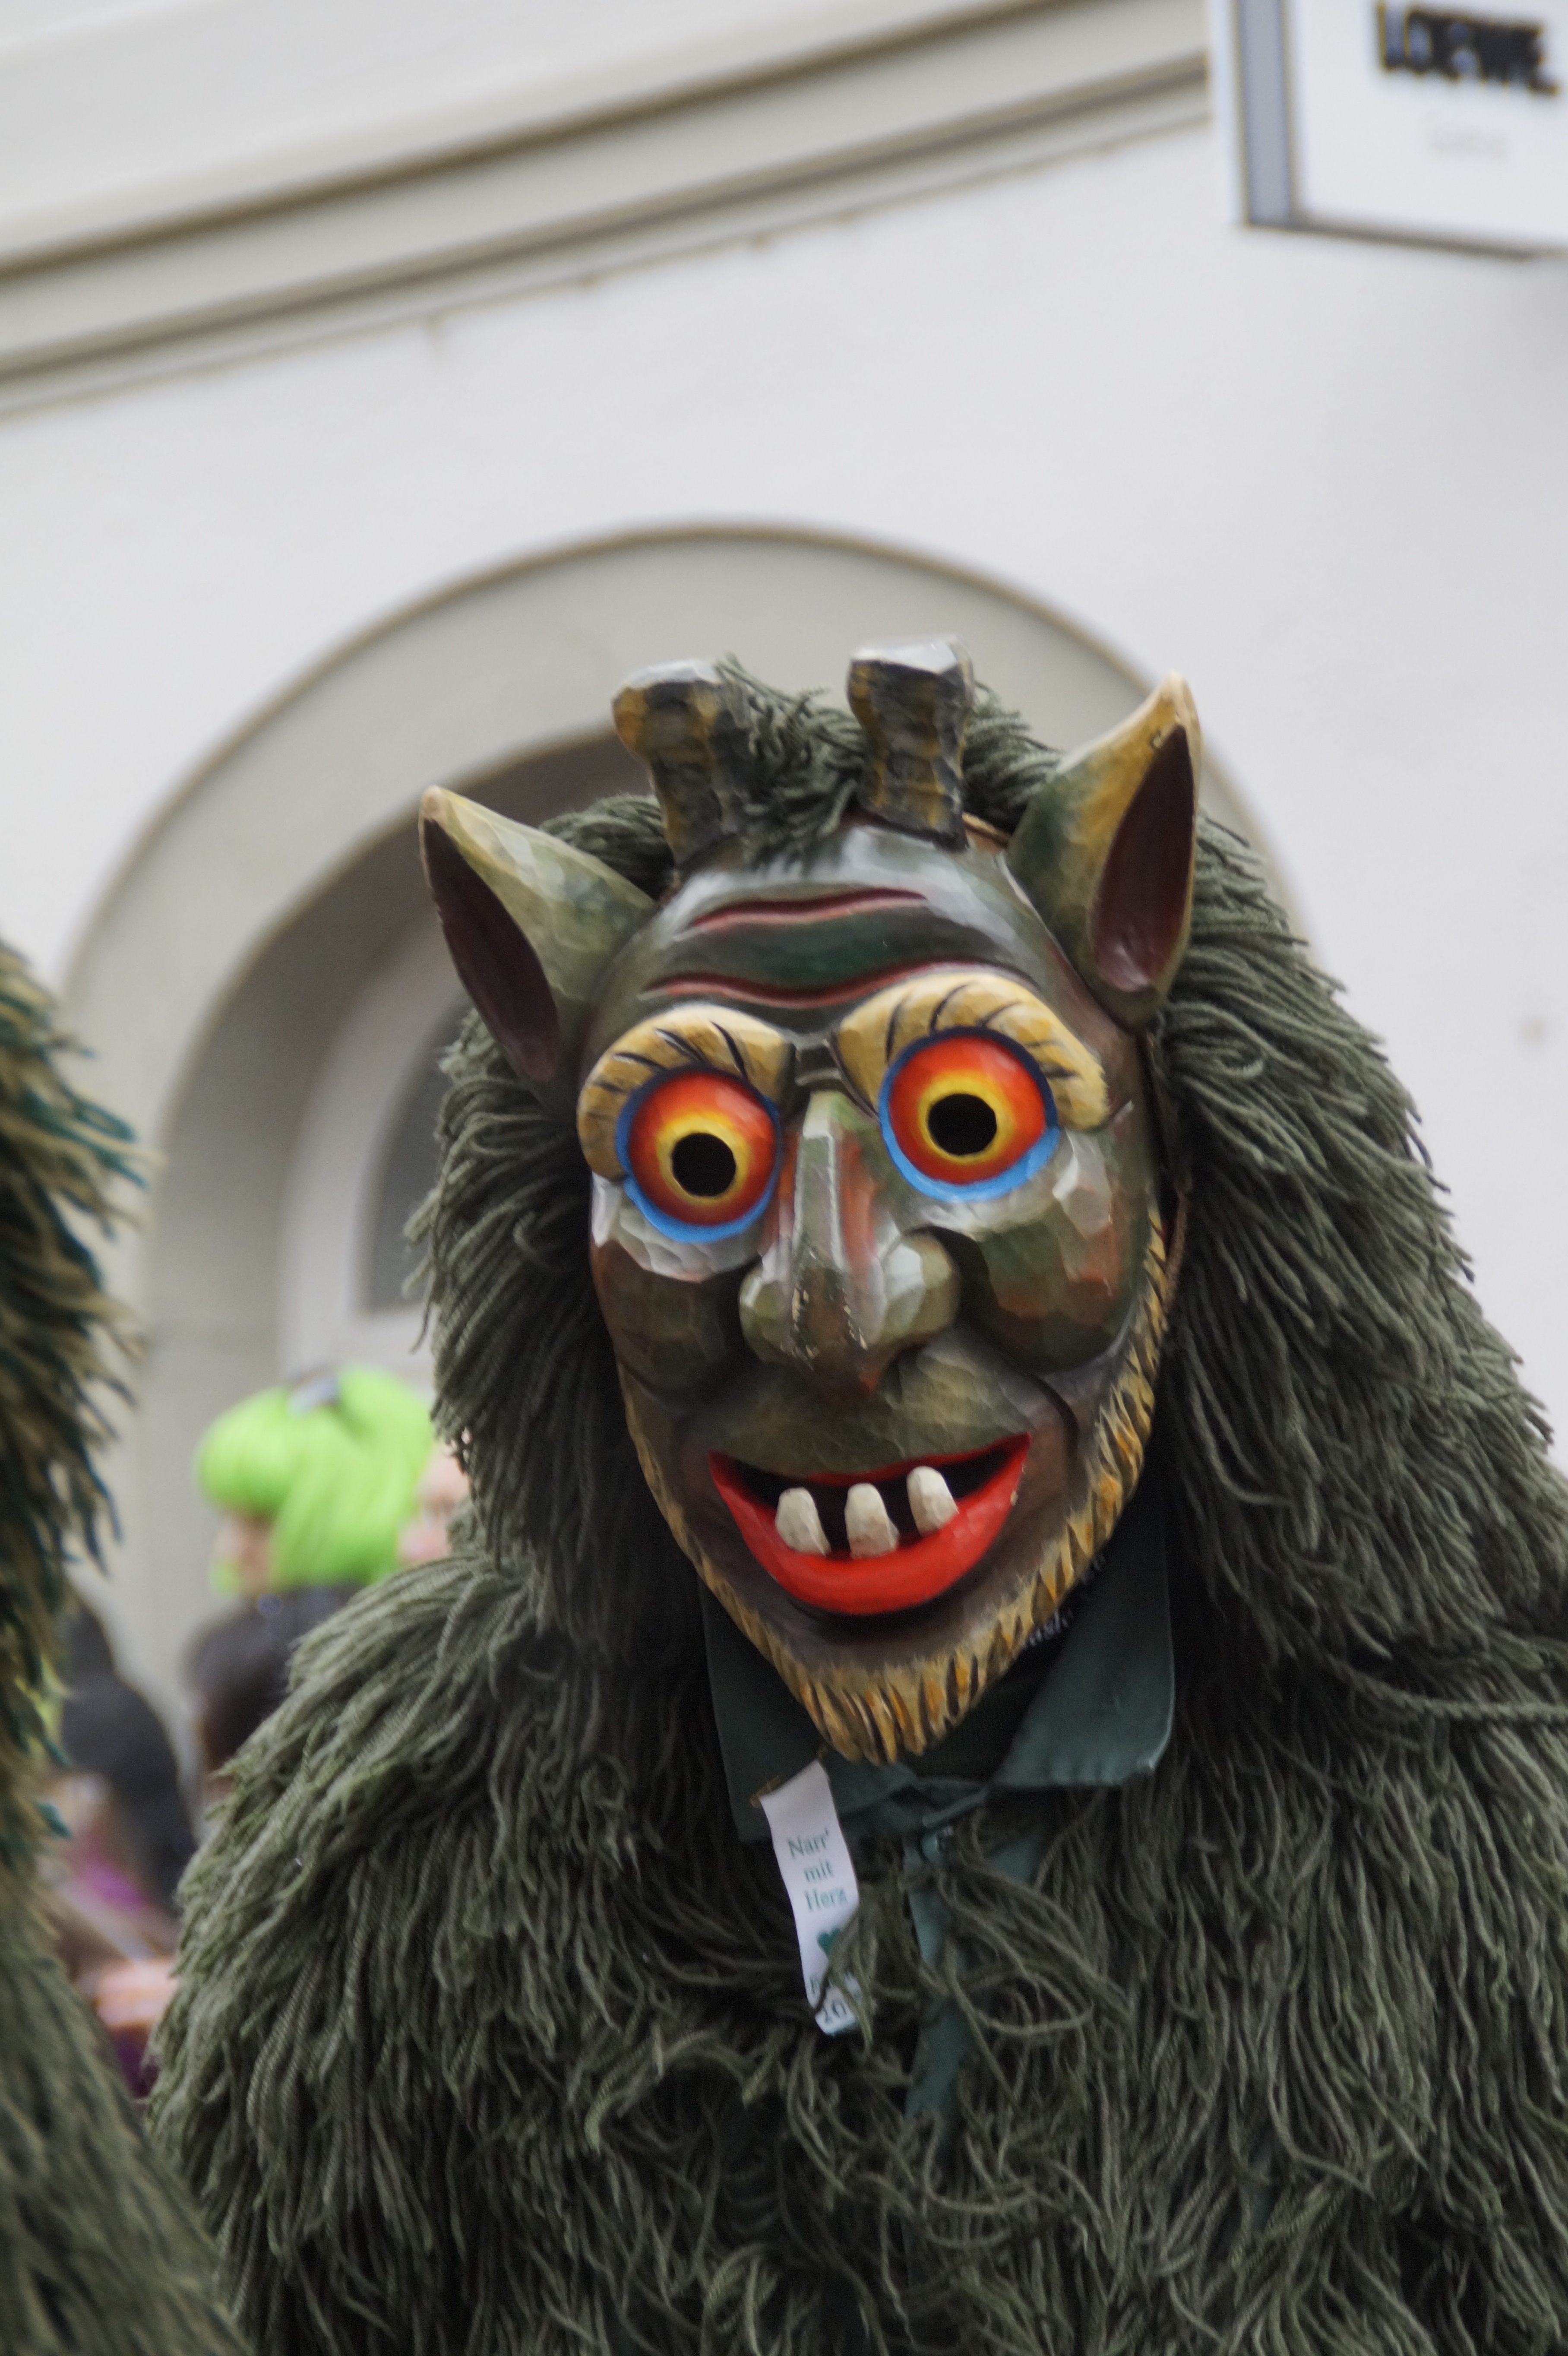
green, carnival, clothing, headgear, mask, figure, move, carved, custom, spirit, daemon, tradition, costume, masquerade, panel, masque, customs, winter drive, fasnet, fools jump, swabian alemannic, haes, haestraeger, strassenfasnet, wooden mask